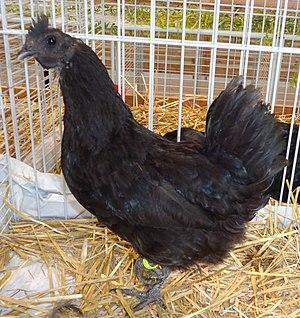
Ayam cemani
La Cemani est l'une des quatre variétés de poule de la race indonésienne kedu dite ayam kedu. Hors de son pays d'origine, c'est une race unique avec standard et non une variété; les autres formes de « Kedu » n'étant pas homologuées ou reconnues en Europe. Elle est utilisée depuis des siècles dans certains rites, mais son premier cas de reproduction domestique connu remonte seulement aux années 1920. Ces spécimens possèdent un gène dominant qui provoque une hyper-pigmentation et qui les rend entièrement noirs. Leur sang n'est cependant pas noir, bien que très sombre.